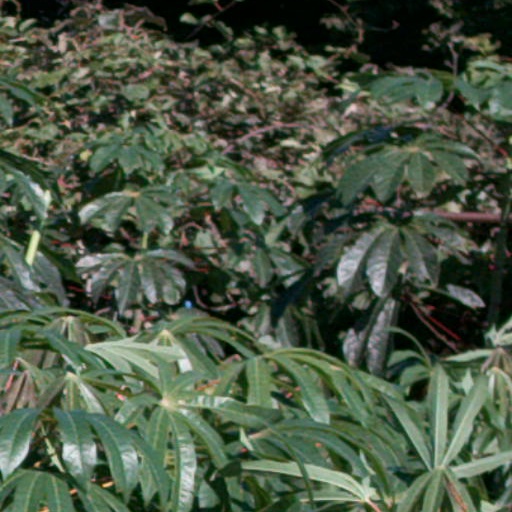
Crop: cassava